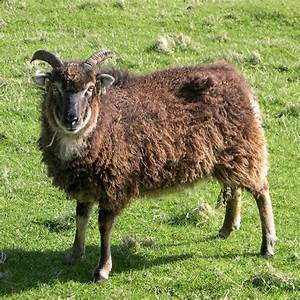
Label: sheep